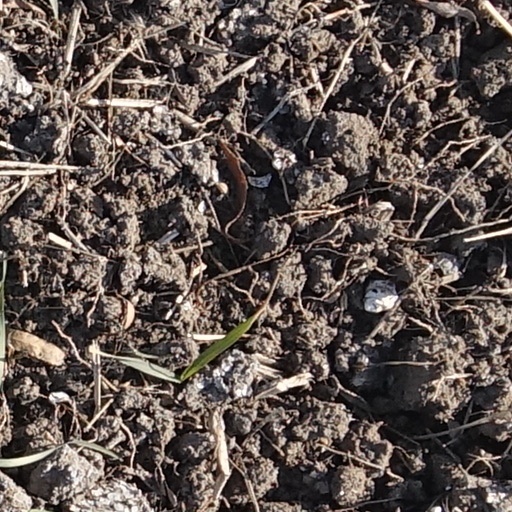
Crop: wheat